1972 in the Vietnam War

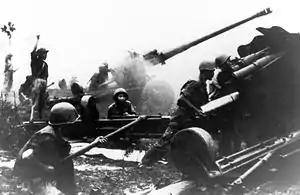
PAVN M46 130mm guns

VAL-4, the U.S. Navy's last combat unit in South Vietnam conducted its last mission and was disestablished on 10 April 1972.